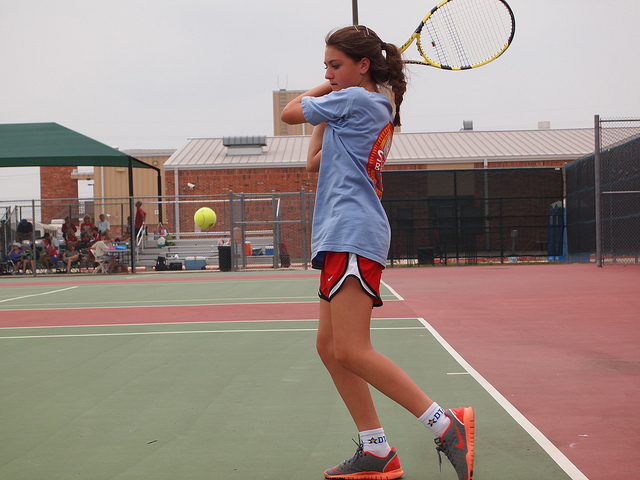
một cô bé đang giơ vợt tennis lên cao và quan sát quả bóng tennis